Battle of Sidi Bou Othman

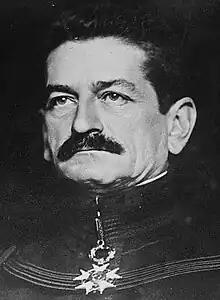
Colonel Charles Mangin who led the French forces in the Battle of Sidi Bou Othman

In the south, Moroccan resistance rallied around Ahmed al-Hiba, the son of the late Ma al-Aynayn, who declared a jihad to expel the French from Morocco. Quickly gaining control of the Souss valley, in July, 1912, Ahmed al-Hiba led his Saharan troops ("Blue Men") and his growing army of Moroccan followers over the High Atlas. The Hibists took possession of Marrakesh on 15 August 1912. Declaring the throne vacant with Abd al-Hafid's abdication, Ahmed al-Hiba was recognized by the "ulama" of Marrakesh as the new sultan of Morocco ("The Blue Sultan").